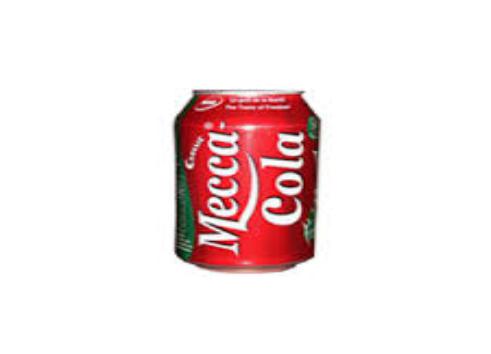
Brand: Mecca Cola
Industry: Food